Rashid Bakr (politician)

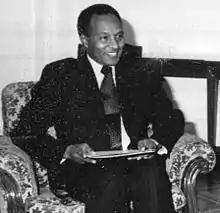
Rashid Bakr

El Rashid El Tahir Bakr (24 June 1933 – 11 March 1988) was born in the Karkoj Blue Nile region of Sudan. In 1958 he graduated from the Khartoum University Law Faculty. He was Vice President of Sudan and Prime Minister of Sudan from 11 August 1976 until 10 September 1977.